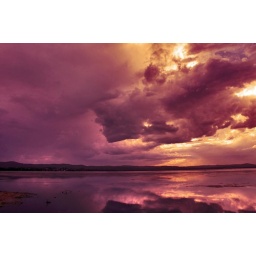
Some wonderful cloud formations reflecting in the water below at sunset on the New South Wales Central Coast.